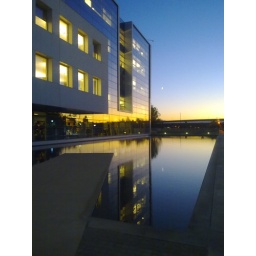
PayPal eBay Building 17 - office reflecting in still water